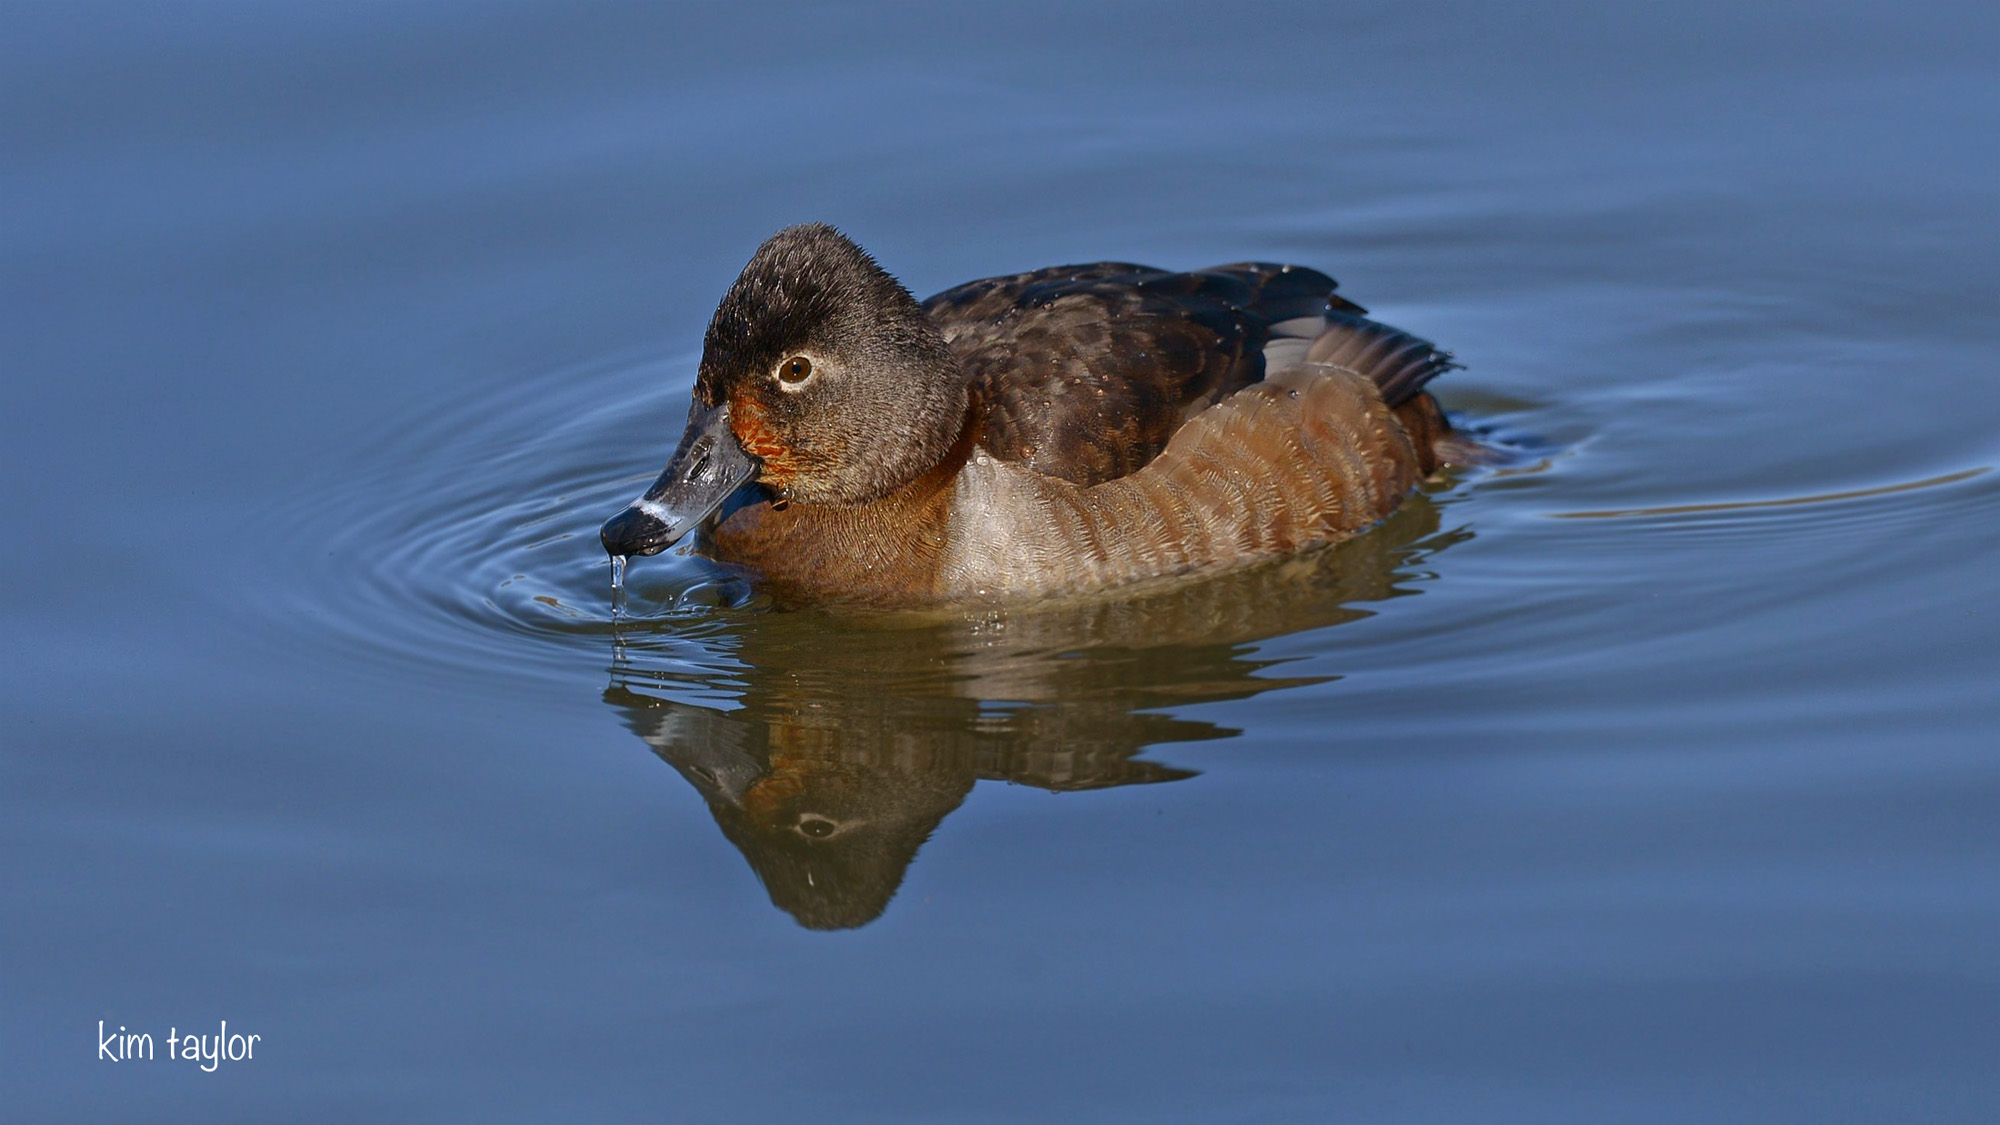
water, bird, wing, pond, wildlife, reflection, red, beak, fauna, duck, feathers, vertebrate, ducks, waterfowl, water bird, mallard, finiky, ringneckedduck, ducks geese and swans, seaduck